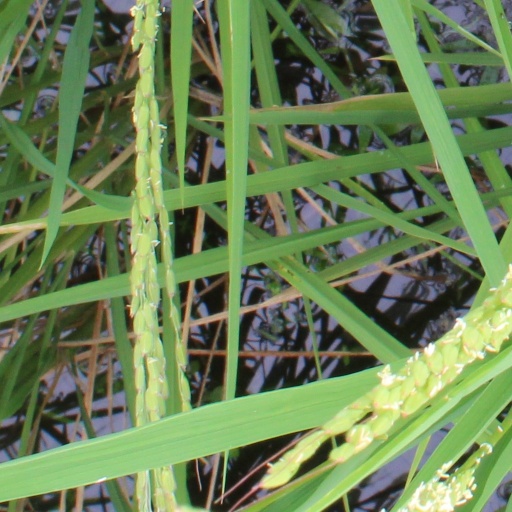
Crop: rice